Fermín Revueltas Sánchez

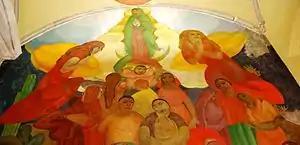
A portion of "Alegoría a la Virgen de Guadalupe" by Fermín Revueltas located in one of the walls of the San Ildefonso College.

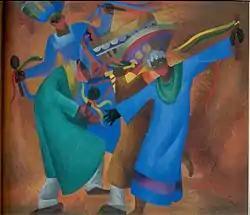
Dance of Yautepec

Fermín Revueltas was son of Gregorio Revueltas Gutiérrez and his wife Romana Sánchez Arias. The Revueltas Sánchez family came from the North of Mexico, and lived in Guadalajara, Jalisco, from 1910 to 1913. Due to the Mexican Revolution, the father decided that Fermín and his brother Silvestre had to visit school in the United States. He attended St. Edward's College from 1917 to 1920, and afterwards he continued his studies in Chicago. Back in Mexico, Fermín Revueltas visited the open-air painting school in Coyoacán. He became director of the "José María Velasco" school in Guadalupe, a part of Mexico City, and in 1923 he painted murals at the Escuela Nacional Preparatoria alongside others. In 1928 he joined the Partido Comunista Mexicano. Revueltas participated in several artist groups, amongst others he joined the Stridentism movement, and was member of the ¡30-30! group. His photographs and photomontages were published in "El Maestro Rural," a magazine published by the Secretariat of Public Education. When he died at the age of 34 years, many of his works were unfinished.